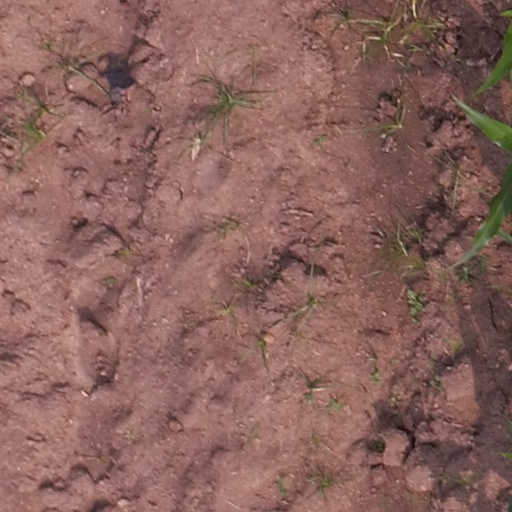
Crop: maize; corn